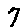
Label: 7